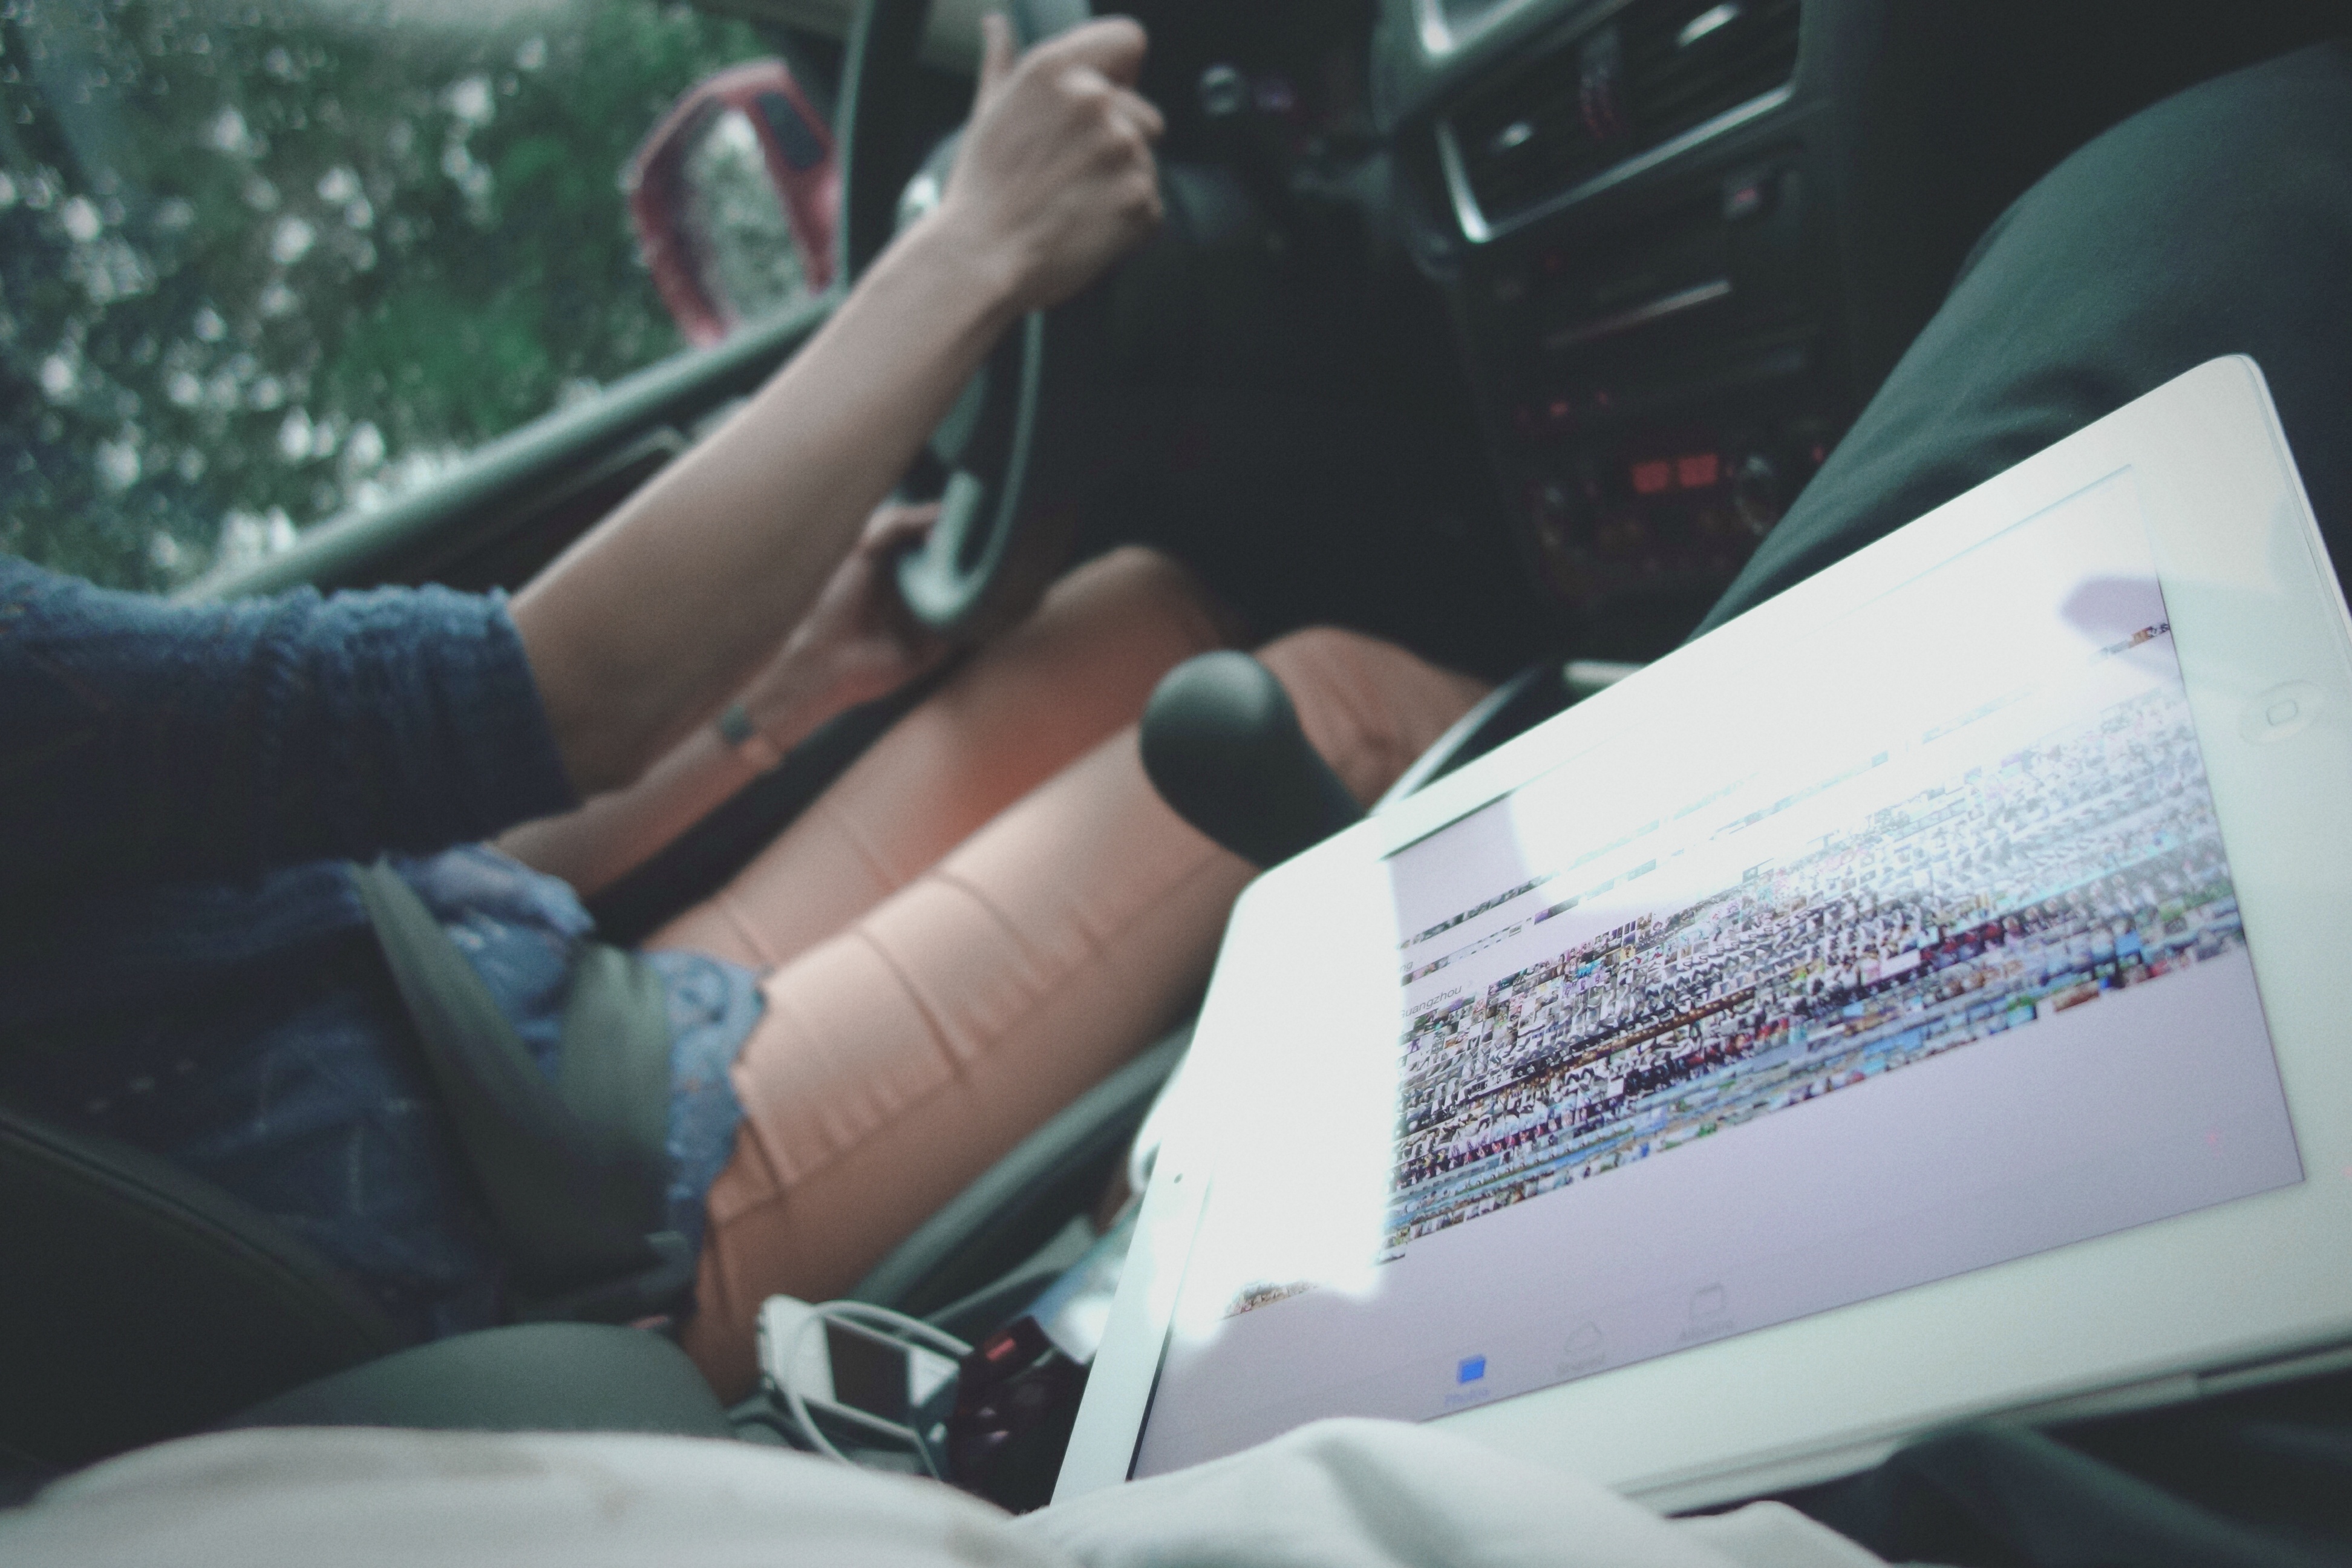
car, camera, driving, travel, vehicle, trip, audi, automobile make, automotive exterior